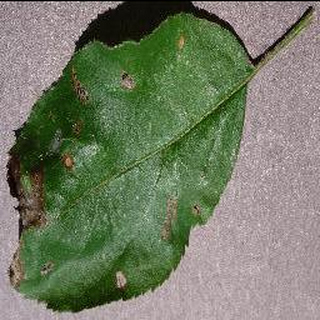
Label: apple_black_rot